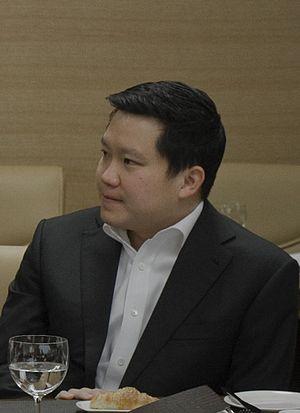
ThaiBev est une entreprise brassicole thaïlandaise fondée en 2003.